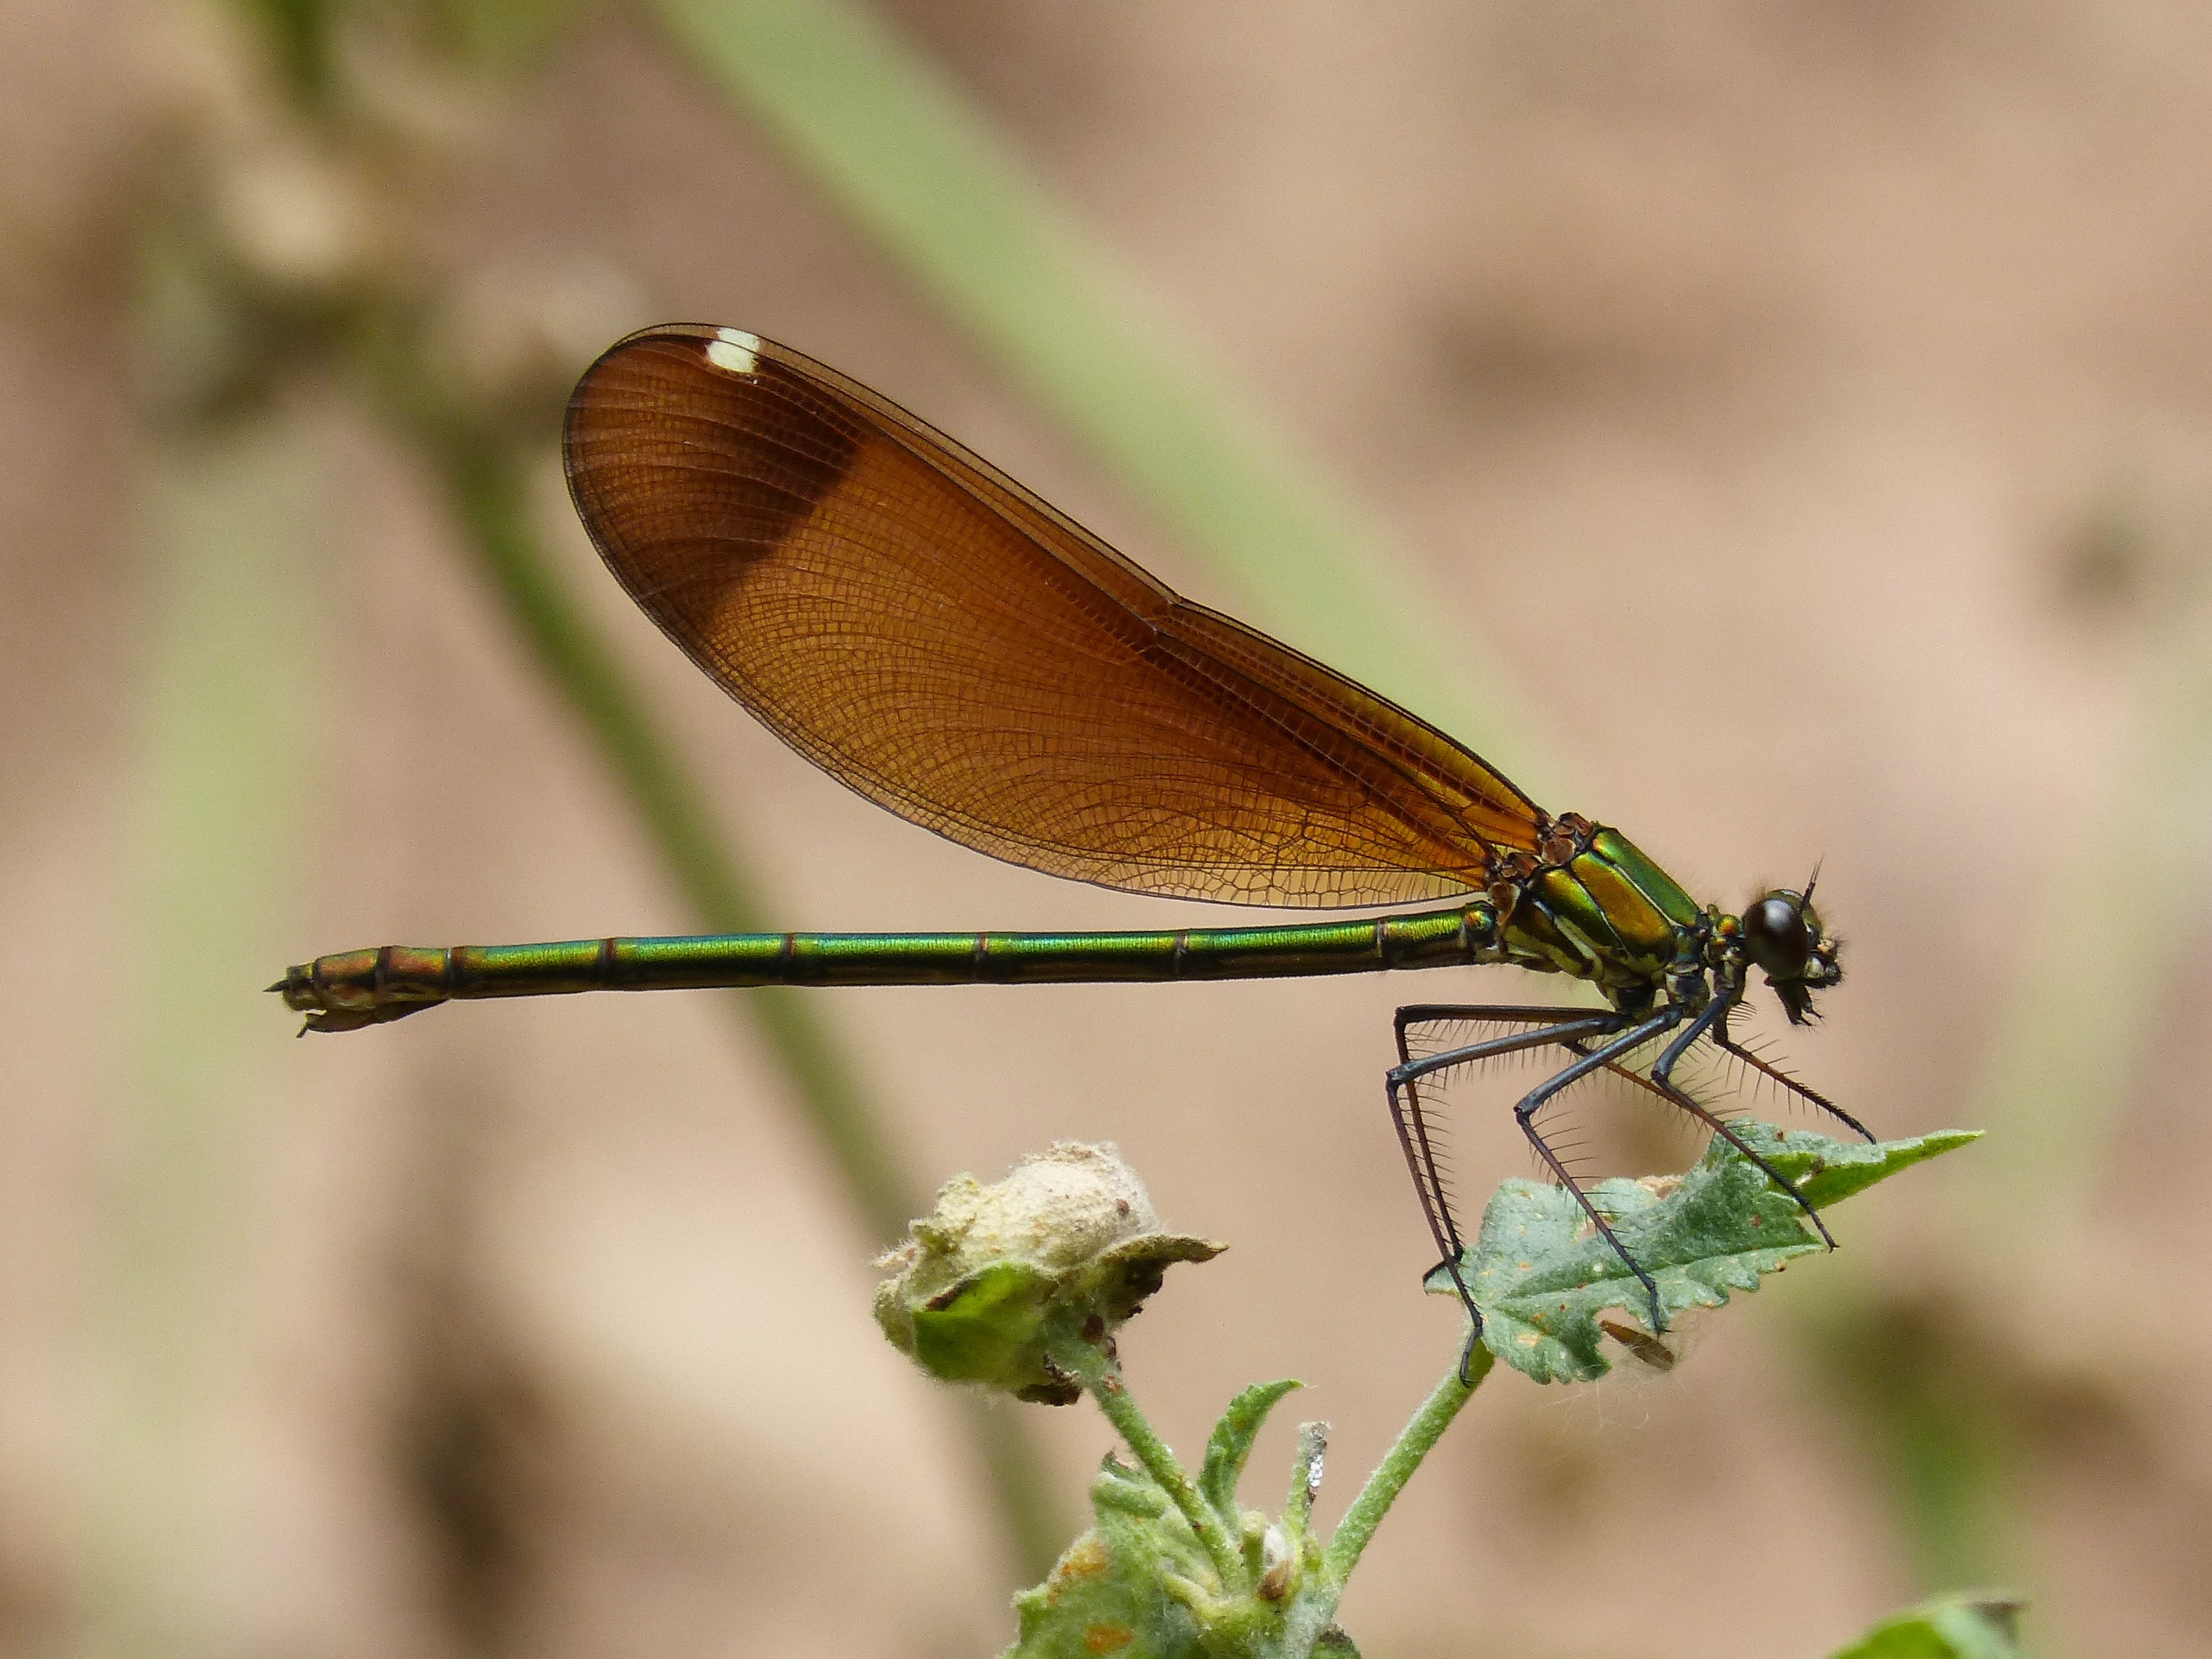
nature, wing, insect, fauna, invertebrate, close up, wings, dragonfly, detail, damselfly, macro photography, arthropod, black dragonfly, calopteryx haemorrhoidalis, plant stem, dragonflies and damseflies, lycaenid, net winged insects, brush footed butterfly